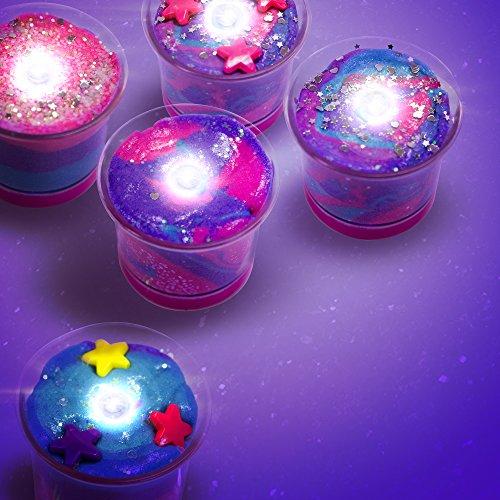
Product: YouNiverse Galactic Gel Candles by Horizon Group Usa, Stem Science Kit, Make Your Own Starry Gooey Gel Slime Candles, 4 LED Candles Included, Pink, Blue, Purple
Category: Home & Kitchen | Home Décor | Candles & Holders | Candles | Specialty Candles | Birthday Candles
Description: Galactic gel candle kit includes: 4 LED candles, 3 bags of colored sand, glue, sodium tetraborate, 2 bags of confetti, glitter, 25 Star beads, a wood stick, a plastic spoon, a poster and instructions.
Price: $16.99
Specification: ProductDimensions:10x9x13inches|ItemWeight:1pounds|ShippingWeight:1.8pounds(Viewshippingratesandpolicies)|DomesticShipping:ItemcanbeshippedwithinU.S.|InternationalShipping:Thisitemisnoteligibleforinternationalshipping.LearnMore|ASIN:B075TFV1DZ|Itemmodelnumber:765940780657|Manufacturerrecommendedage:6yearsandup